List of visitors to Tsitsernakaberd

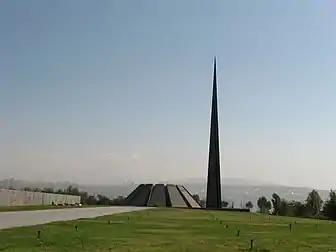
The Tsitsernakaberd memorial

An incomplete map showing the position of the highest state officials by countries that have visited the memorial